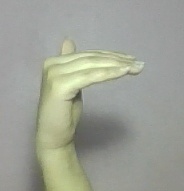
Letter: khaa